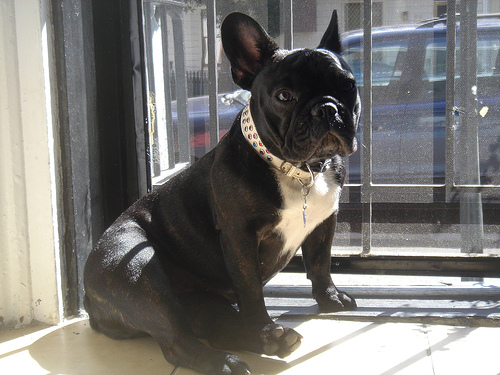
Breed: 1121-n000002-French_bulldog